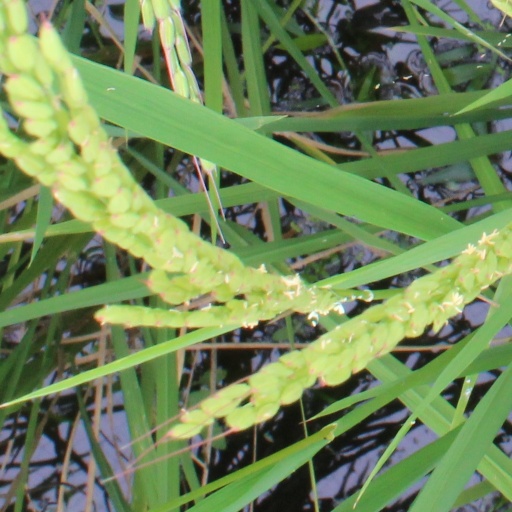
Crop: rice